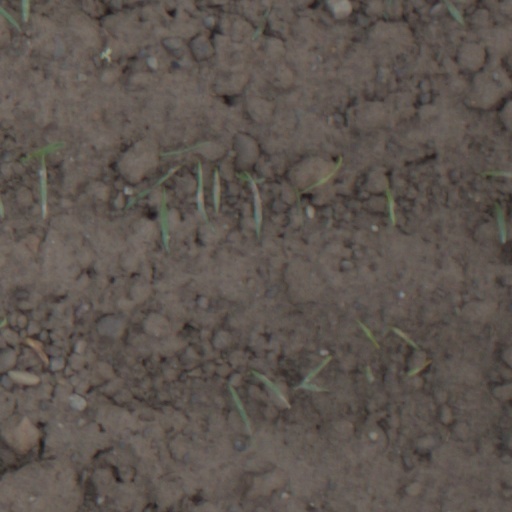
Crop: wheat